Wu Zetian

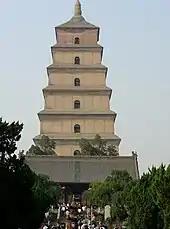
The Giant Wild Goose Pagoda, originally built in 652, it collapsed and was rebuilt in 701–704 during the reign of Wu Zetian. The present structure is largely the same as it was in the 8th century, although it used to be three stories taller before the damage caused by the 1556 Shaanxi earthquake

In 675, as Emperor Gaozong's illness worsened, he considered having Empress Wu formally rule as regent. The chancellor Hao Chujun and the official Li Yiyan both opposed this, and he did not formally make her regent, and did not formally bestow she with such authorities. But the Empress Wu's as so powerful that she even surpassed Emperor Gaozong and he was afraid of Wu because of her high intelligence and skills in manipulating officials; thus, until the end of his reign, she has decision-making power on most events in the governmental and border matters, and appoints civil ministers and military generals.